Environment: real
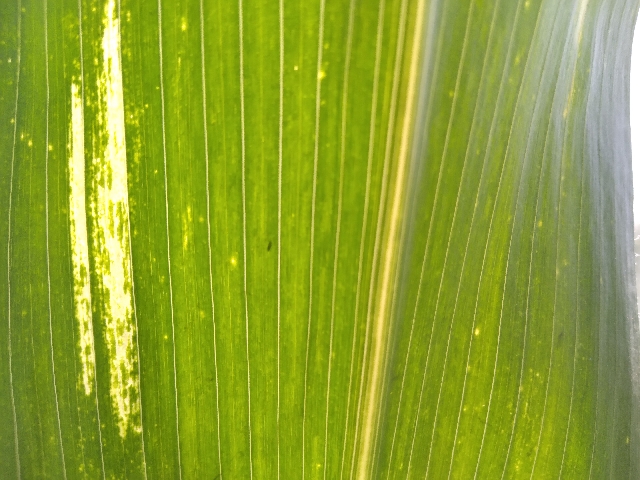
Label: lethal_necrosis